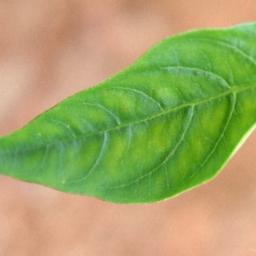
Label: healthy